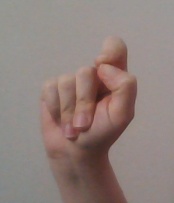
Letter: fa